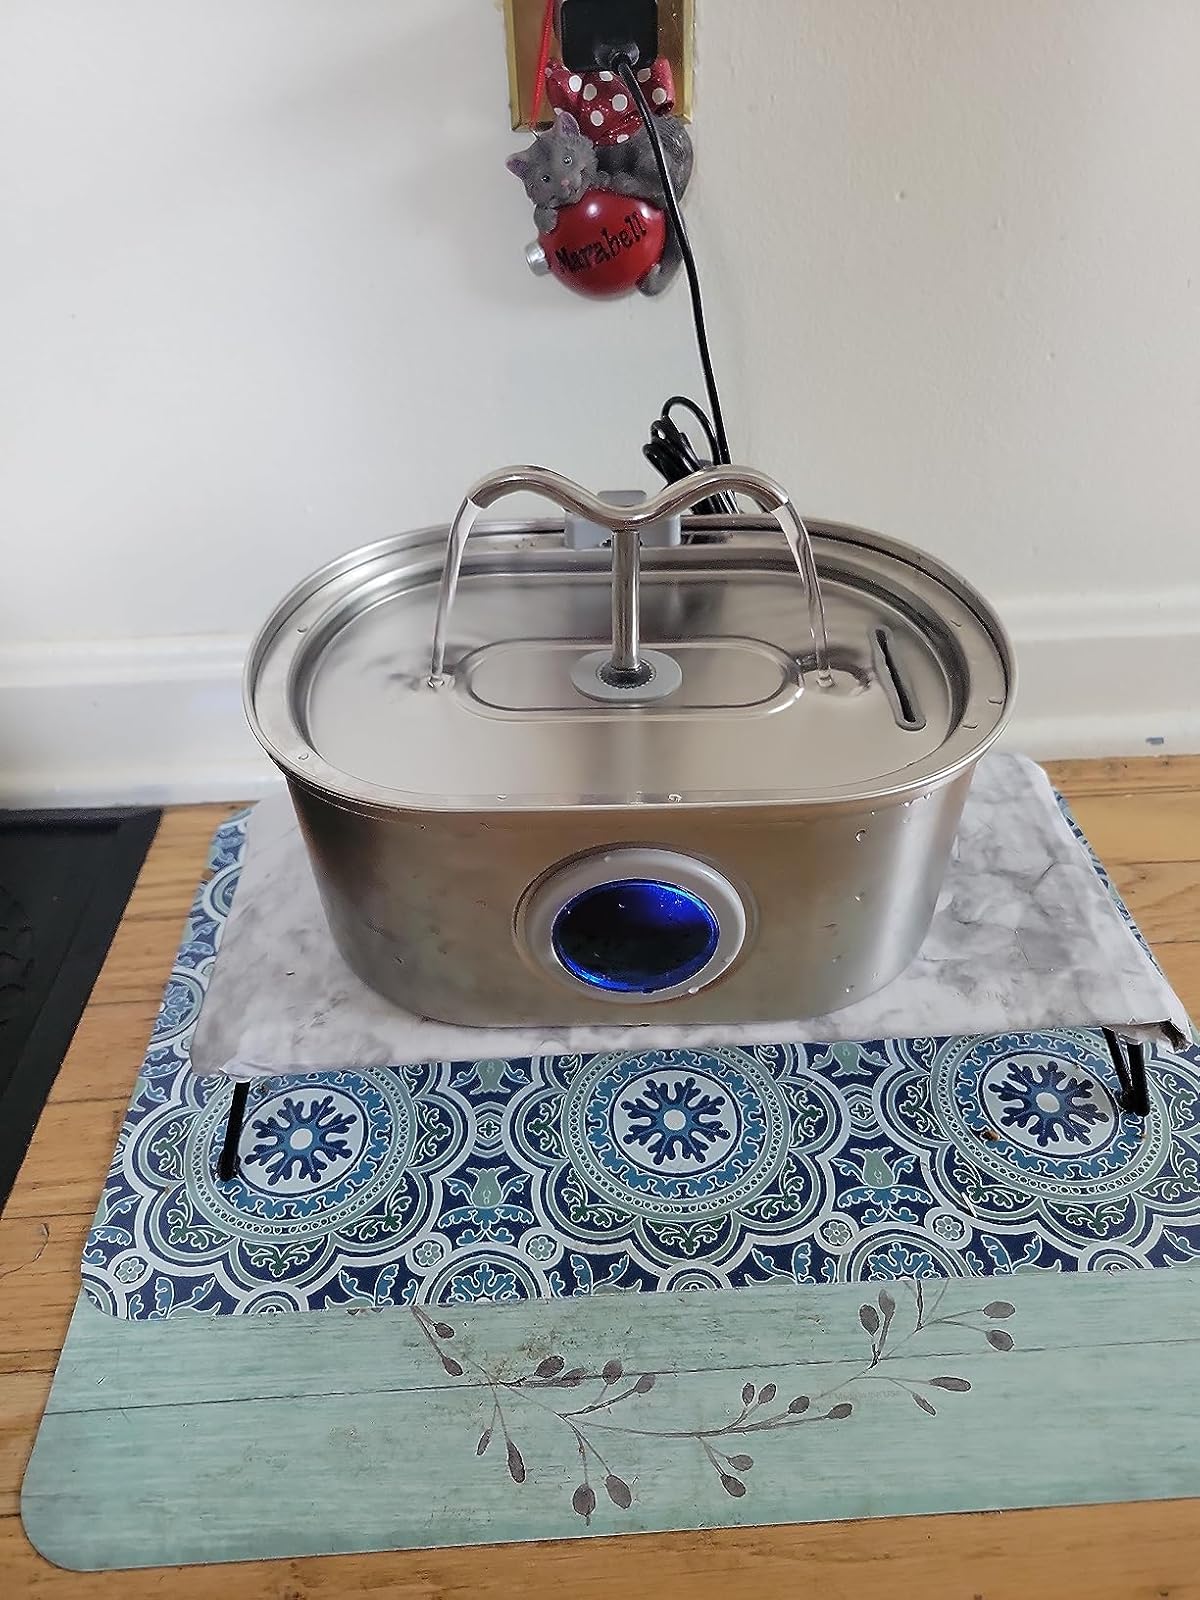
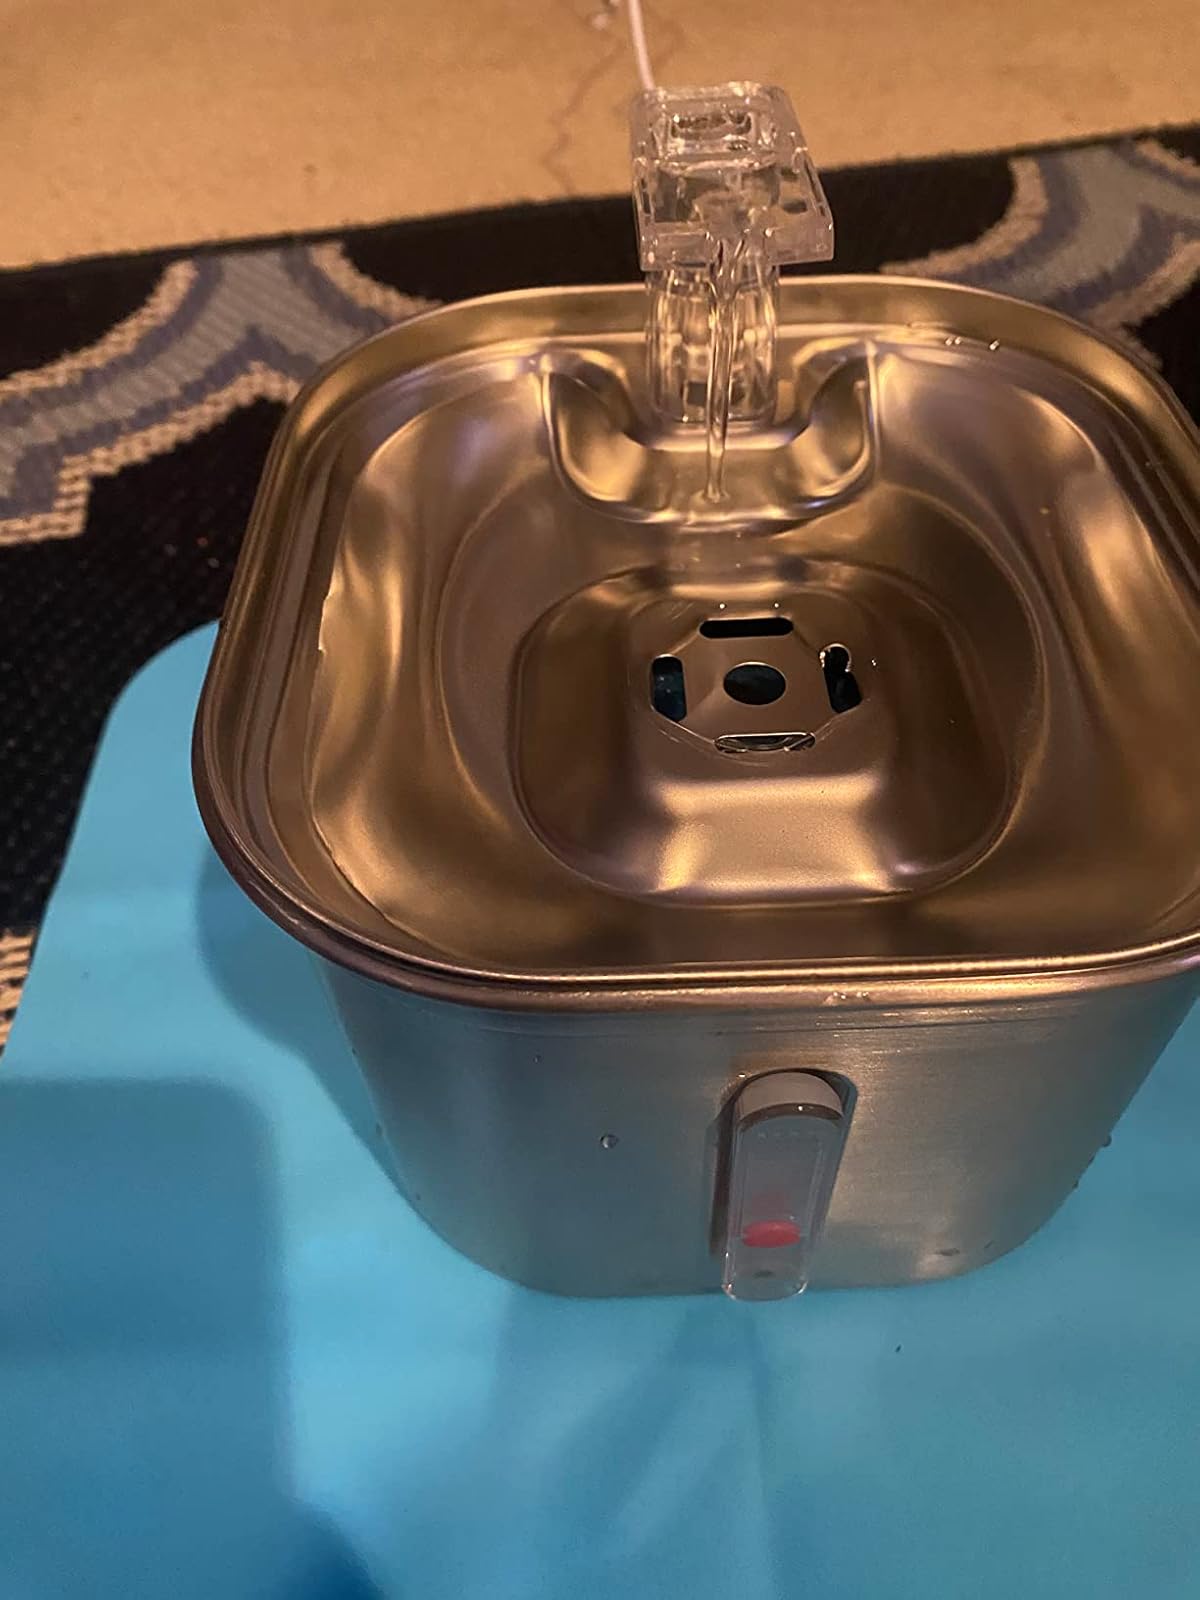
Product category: items_bowl
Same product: no